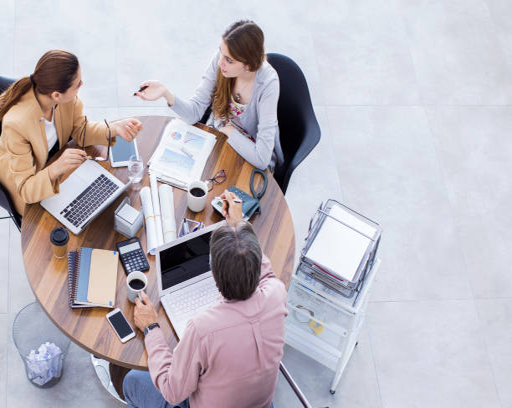
business people working in the office